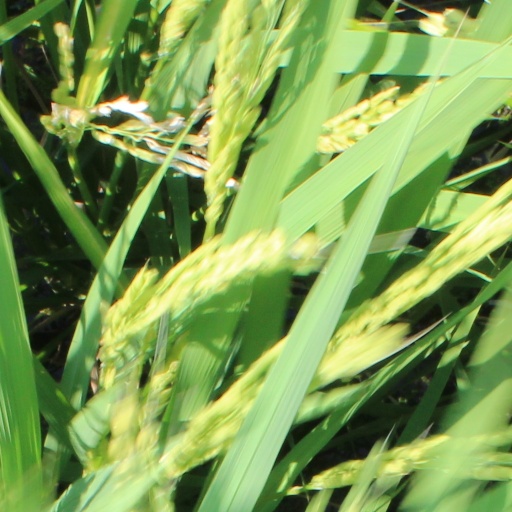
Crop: rice